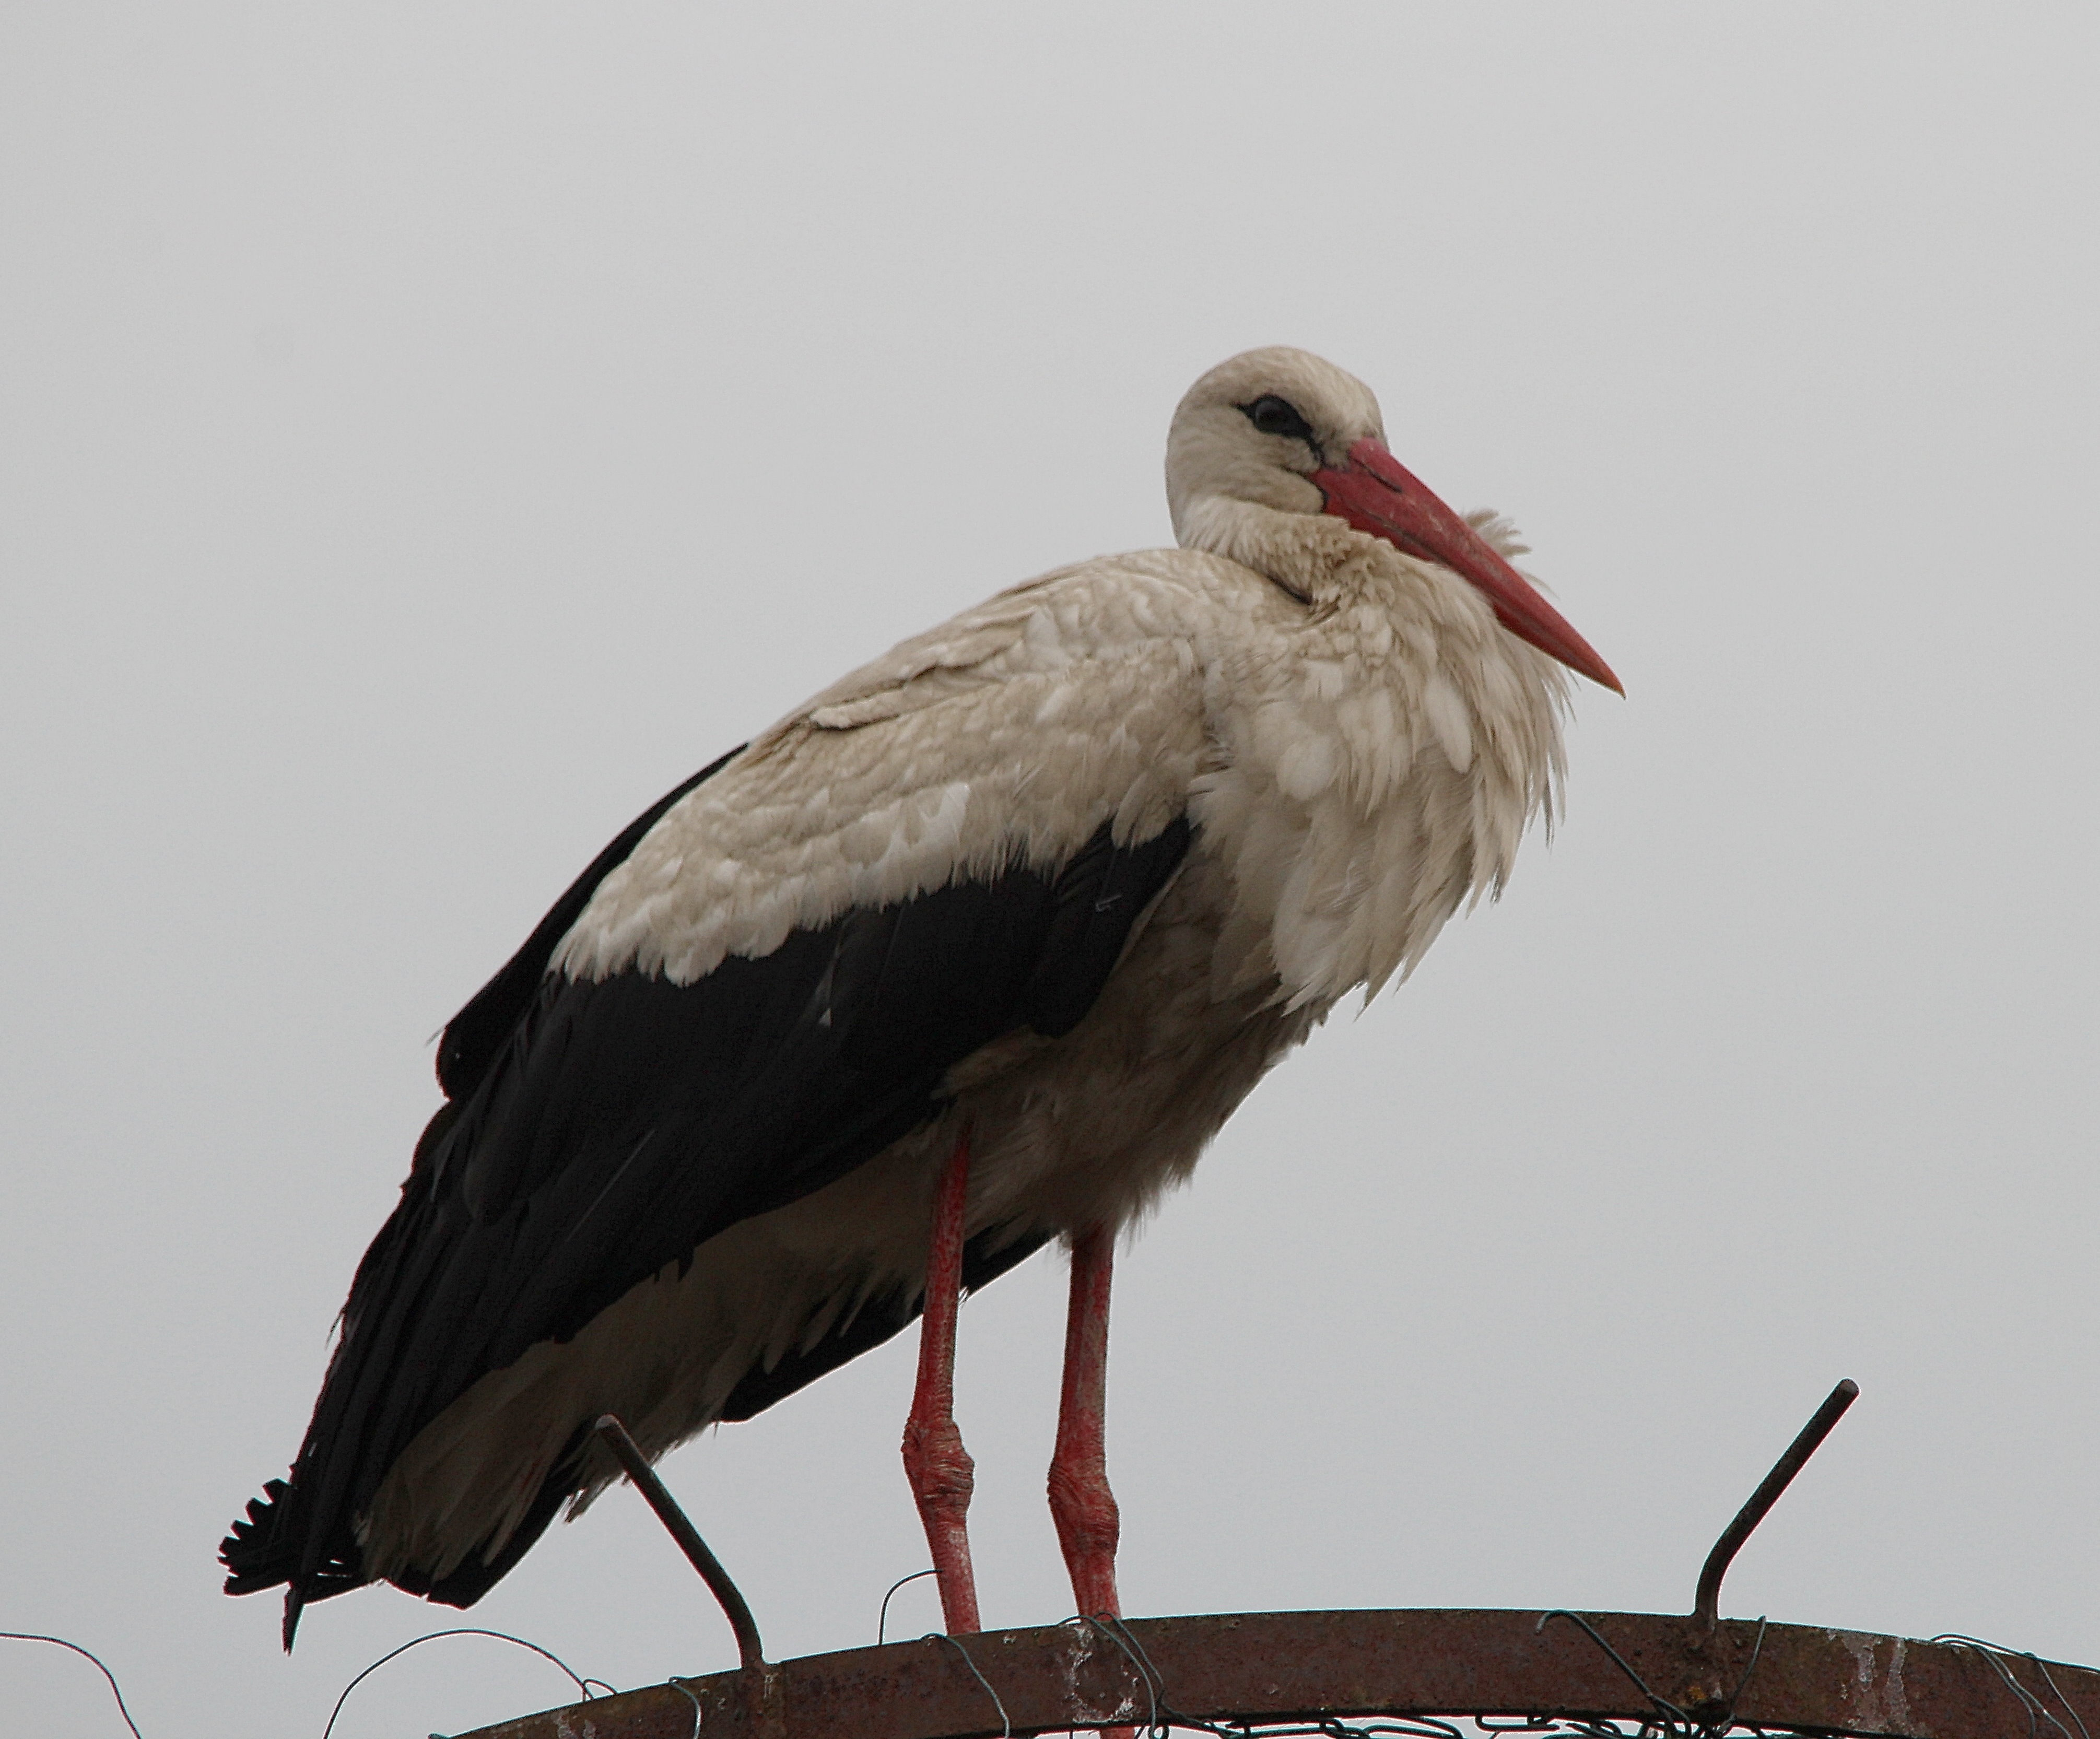
bird, wing, wildlife, beak, fauna, stork, birds, animals, vertebrate, ibis, white stork, white storks, storks, rattle stork, adebar, large beak, ciconia ciconia, mountain husen, stork village, ciconiiformes